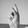
ASL letter: K